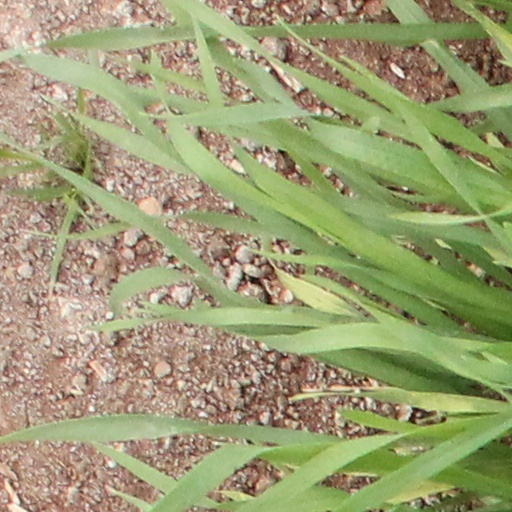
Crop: wheat